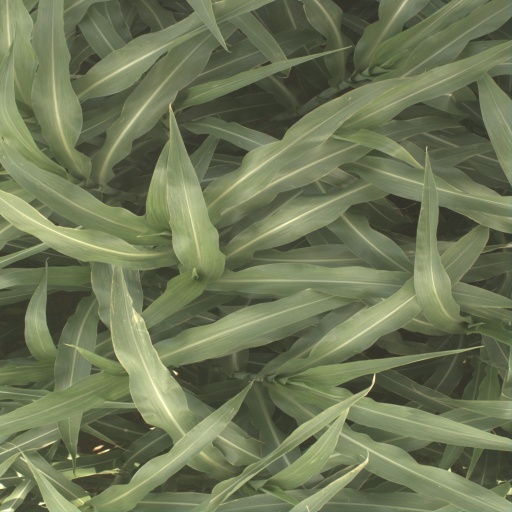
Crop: sorghum